Willie Harris

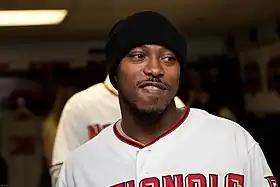
Harris during his tenure with the Nationals in .

On December 13, 2007, Harris signed with the Washington Nationals. He proved an effective insurance policy, playing second base, third base, shortstop and all three outfield positions over the course of the season. He was known for playing stellar defense, and made several outstanding athletic catches in the outfield. On August 22, , Harris hit his 11th and 12th home runs of the year, including his first career grand slam that gave the Nationals a 6–4 lead. He also hit a two–run home run, collected 6 RBI to give him 38 for the season, scored 3 times, and stole a base in the Nationals' 13–5 win against the Chicago Cubs at Wrigley Field. Harris finished the season with 13 home runs, six more than he hit in the previous seven years of his career combined.